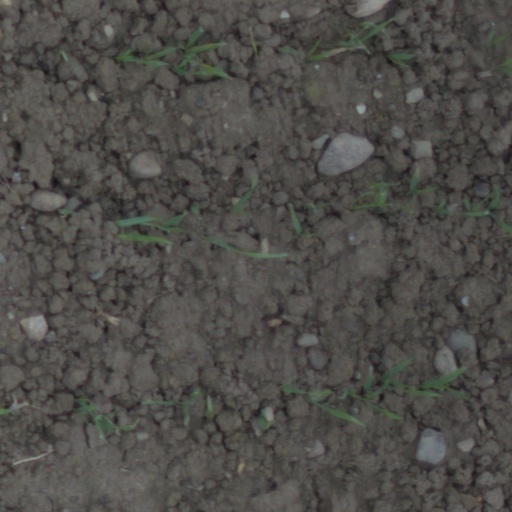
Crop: wheat